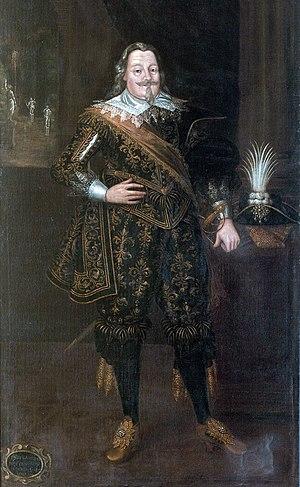
Louis-Gonthier Ier comte de Schwarzbourg-Rudolstadt a été comte de Schwarzbourg-Rudolstadt de 1612, jusqu'à sa mort.